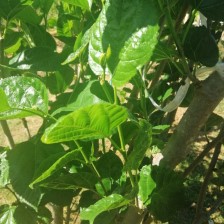
Variety: BlackAustralia